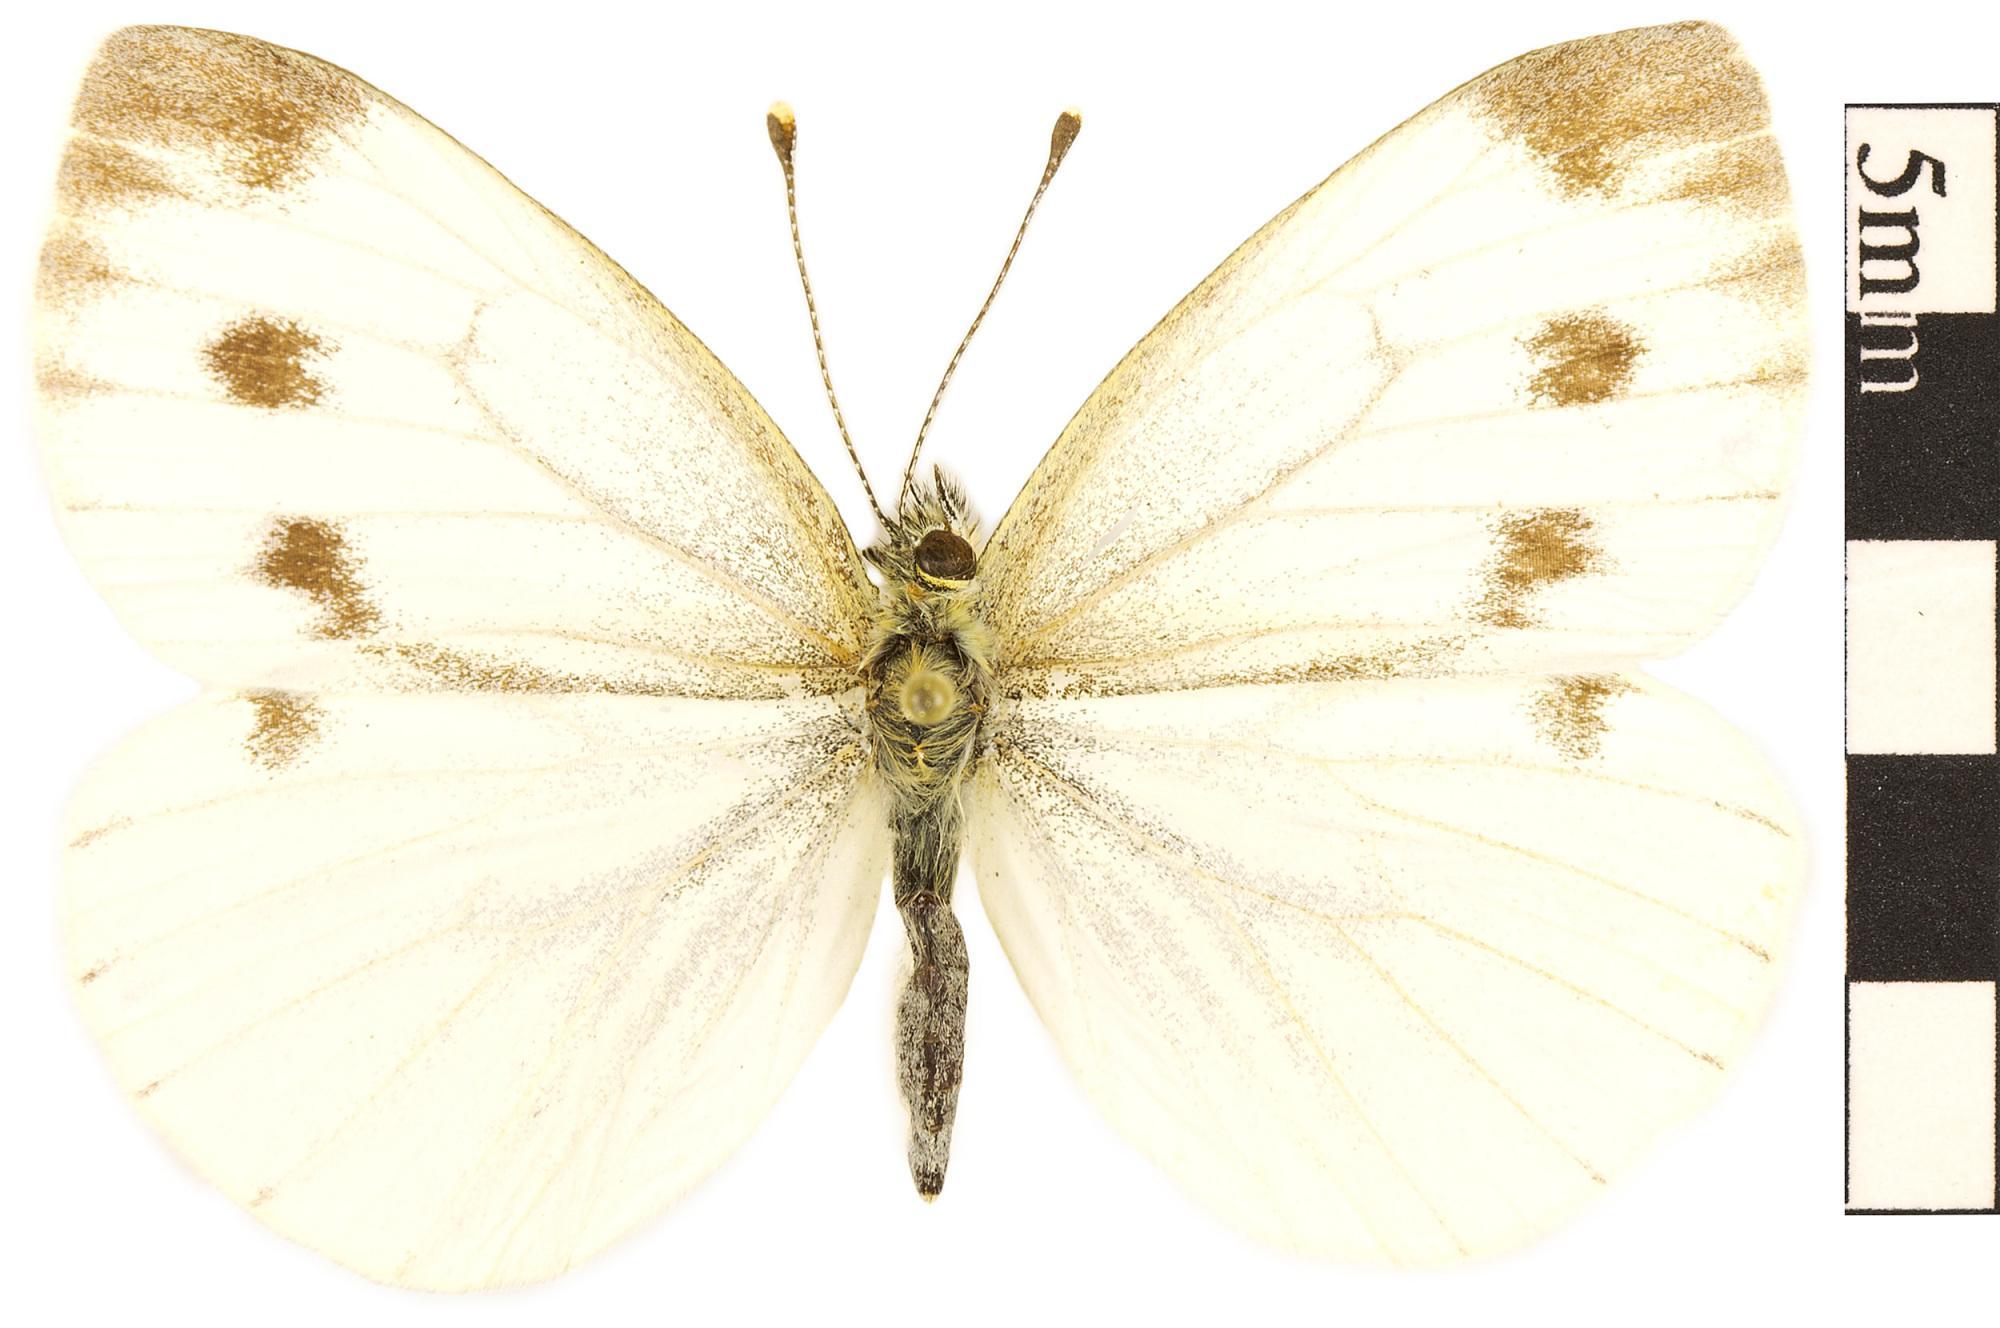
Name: Cabbage White
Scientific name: Pieris rapae
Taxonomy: Animalia, Arthropoda, Hexapoda, Insecta, Lepidoptera, Pieridae, Pierinae
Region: US Mid Atlantic (PA, NJ, MD, DE, DC, VA, WV)
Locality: NMNH Insect Zoo, North America, United States, District of Columbia